Braintree, Massachusetts

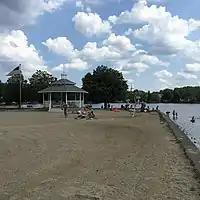
Sunset Lake provides recreational opportunities for residents. The steeple in the background is part of the South Congregational Church.

Braintree is home to various educational institutions, both private and public.